1970s in Bangladesh

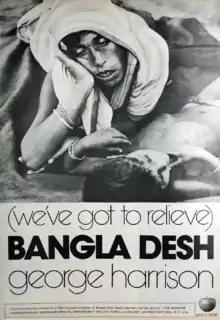
Trade ad for Harrison's "Bangla Desh" single, August 1971

Music played an important role in the Bangladesh Liberation war. Music directors and composers Samar Das, Ajit Roy and Shujeo Shyam along with singers and musicians like Apel Mahmud, Amitava Sengupta, Manjula Dasgupta, Abdul Jabbar, Mala Khan, Rupa Khan, Rafiqul Alam, Kaderi Kibria, Lucky Akhand, Jahangir Hayat Khan, Mihir Kumar Nandi, Timir Nandi, Fakir Alamgir and Dalia Nausheen played instrumental role in Swadhin Bangla Betar Kendra in inspiring the freedom fighters and the nation. A pair of benefit concerts organised by former Beatles guitarist George Harrison and Indian sitar player Ravi Shankar named "The Concert for Bangladesh" were held on Sunday, 1 August 1971, at Madison Square Garden in New York City, to raise international awareness of, and fund relief for refugees from East Pakistan, following the Bangladesh Liberation War-related genocide. The concerts were followed by a bestselling live album, a boxed three-record set, and Apple Films' concert documentary, which opened in cinemas in the spring of 1972.